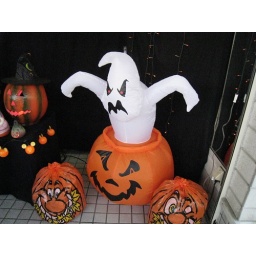
hhalloween in misawa on white pole road